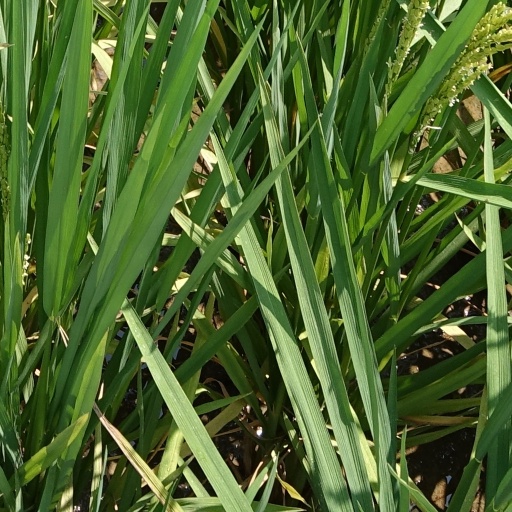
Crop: rice